Kotromanić dynasty

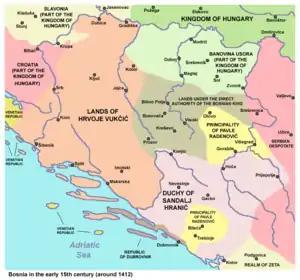
Kotromanić demesne 1412 in olive green, surrounded by lands of the family's vassals

The demesne of the Kotromanić family was, for the most part, located in central Bosnia, including towns and mines such as Visoko, Bobovac, Sutjeska, Fojnica and Kreševo. From 1416 their demesne also included land formerly ruled by the Hrvatinić family, most notably Jajce, which was the dynasty's last seat.